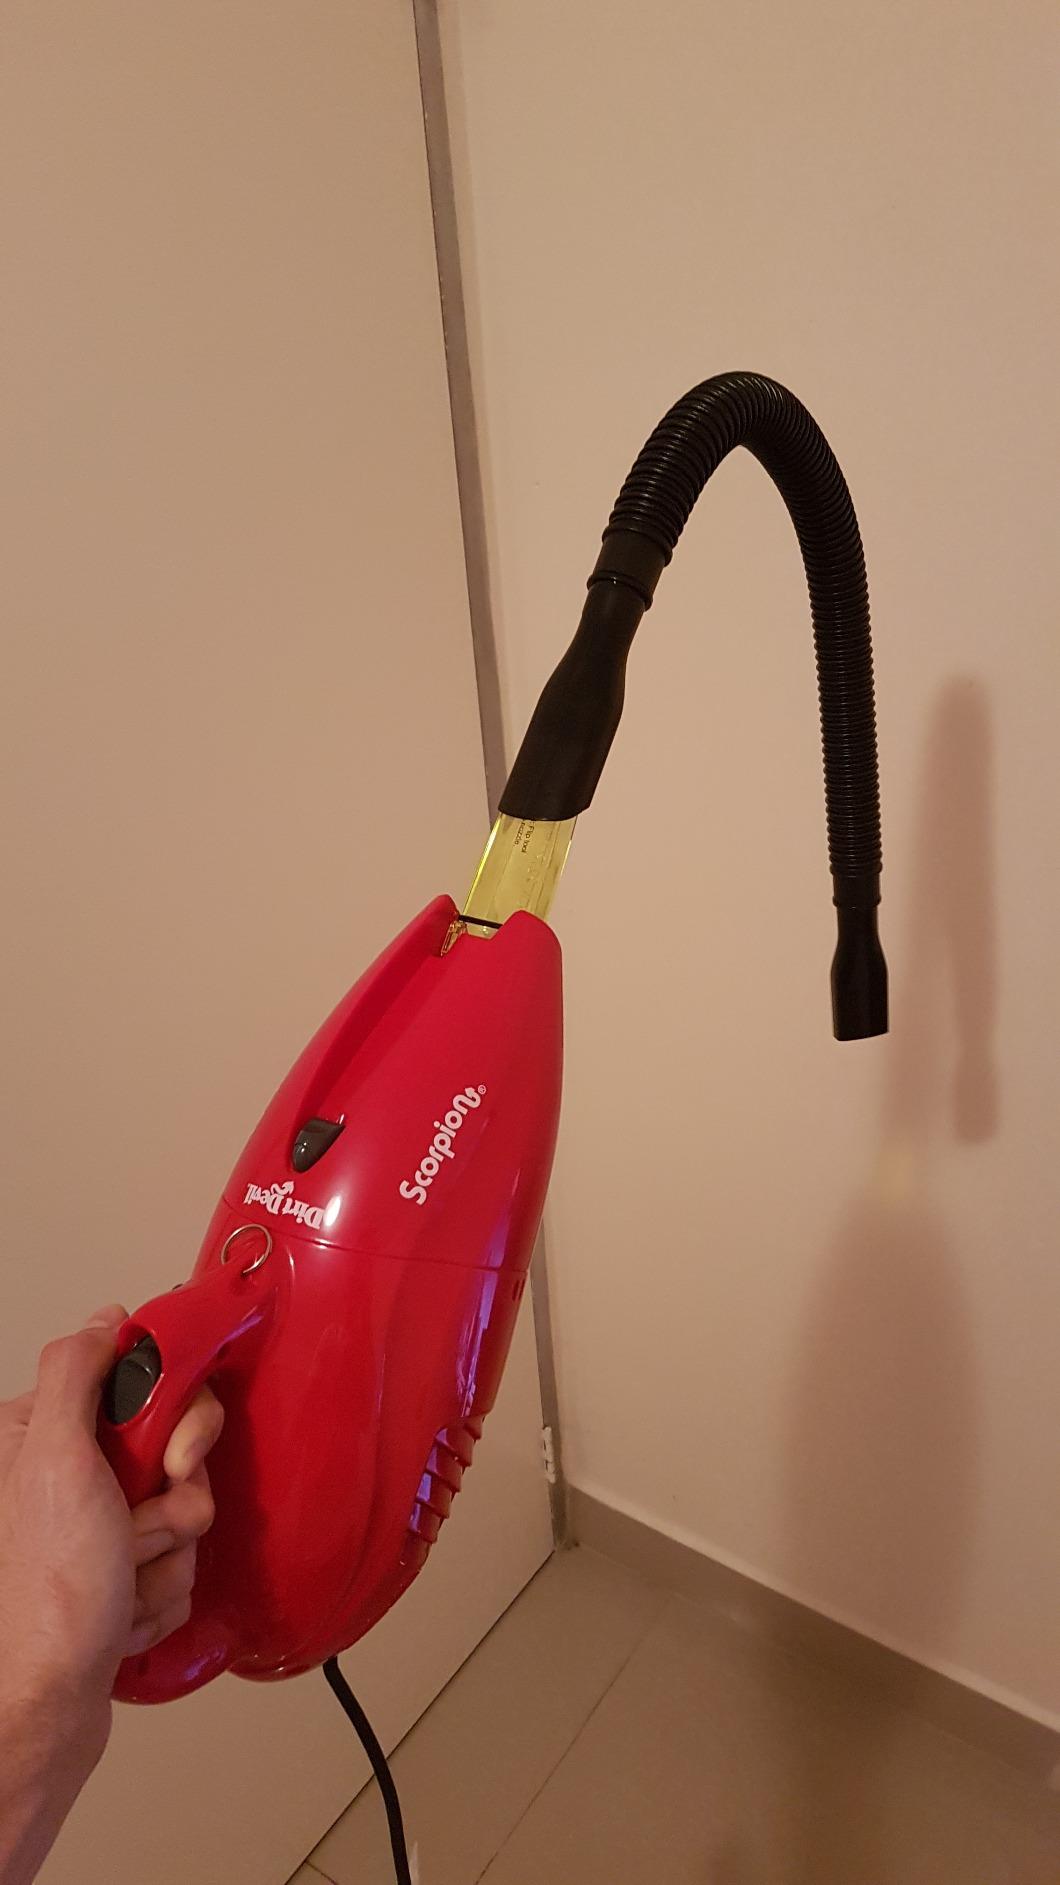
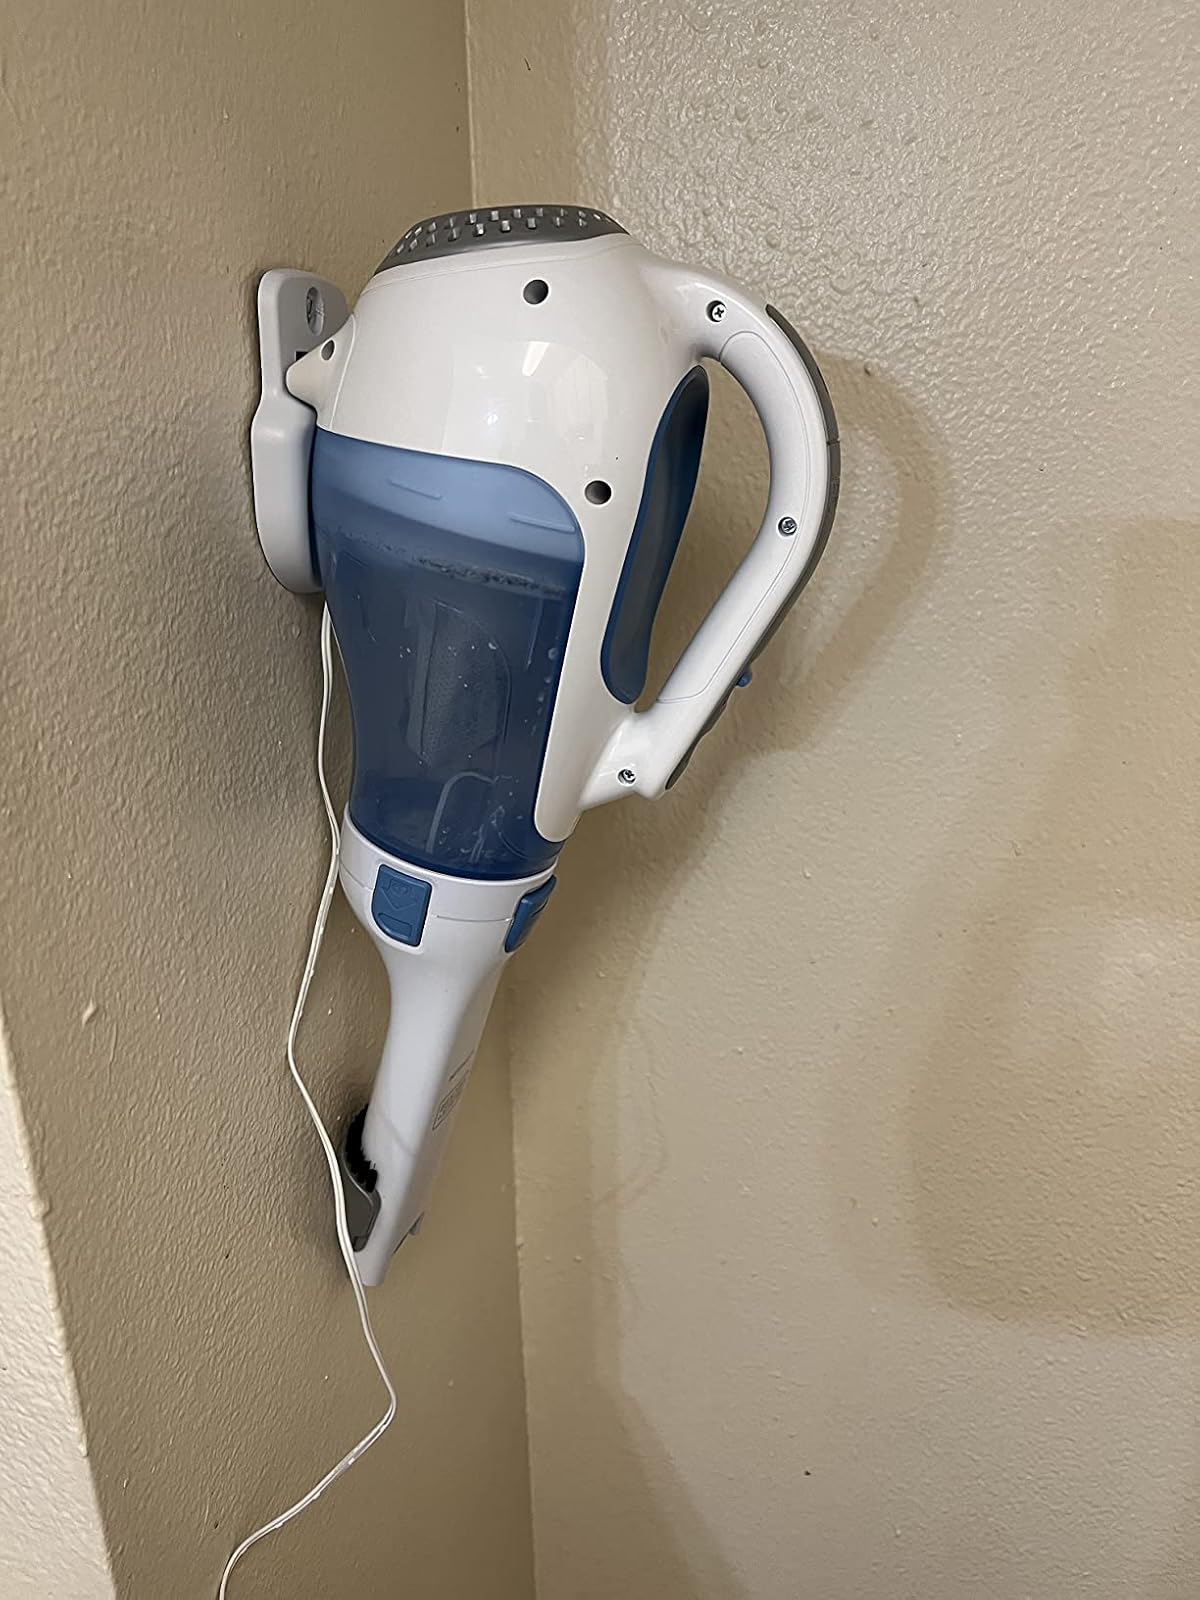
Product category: items_vacuum
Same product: no